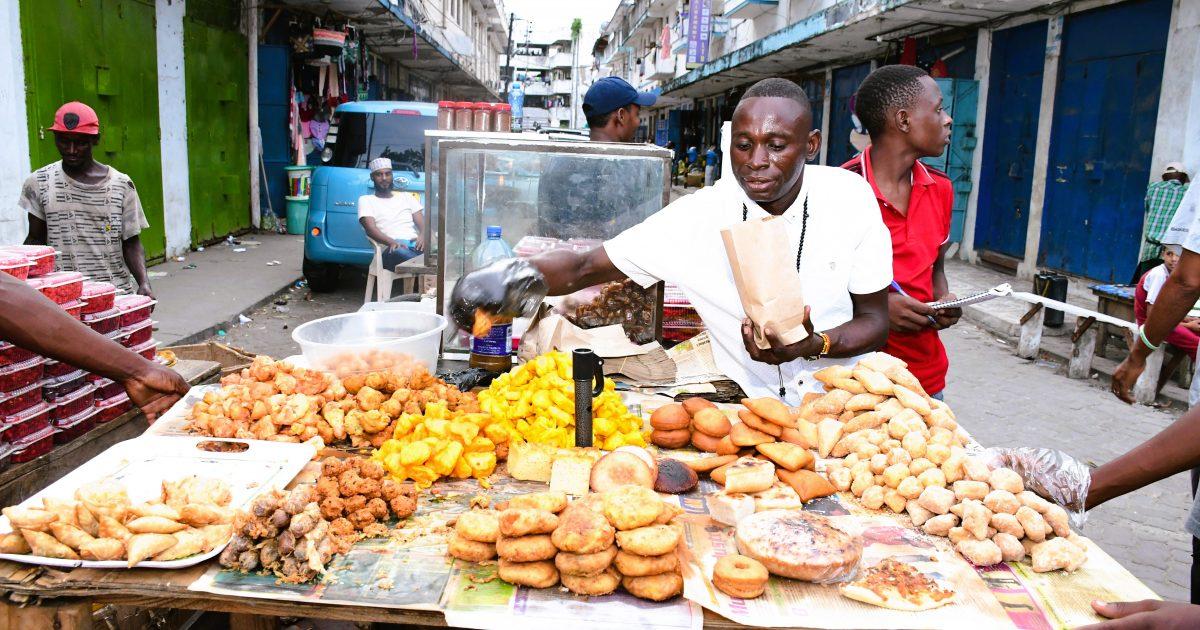
Ni mchana, barabarani kuna vijana kadhaa. Wanatengeneza vyakula. Mmoja wao amevalia kofia. Mwengine amevalia shati nyeupe na kushika karatasi.